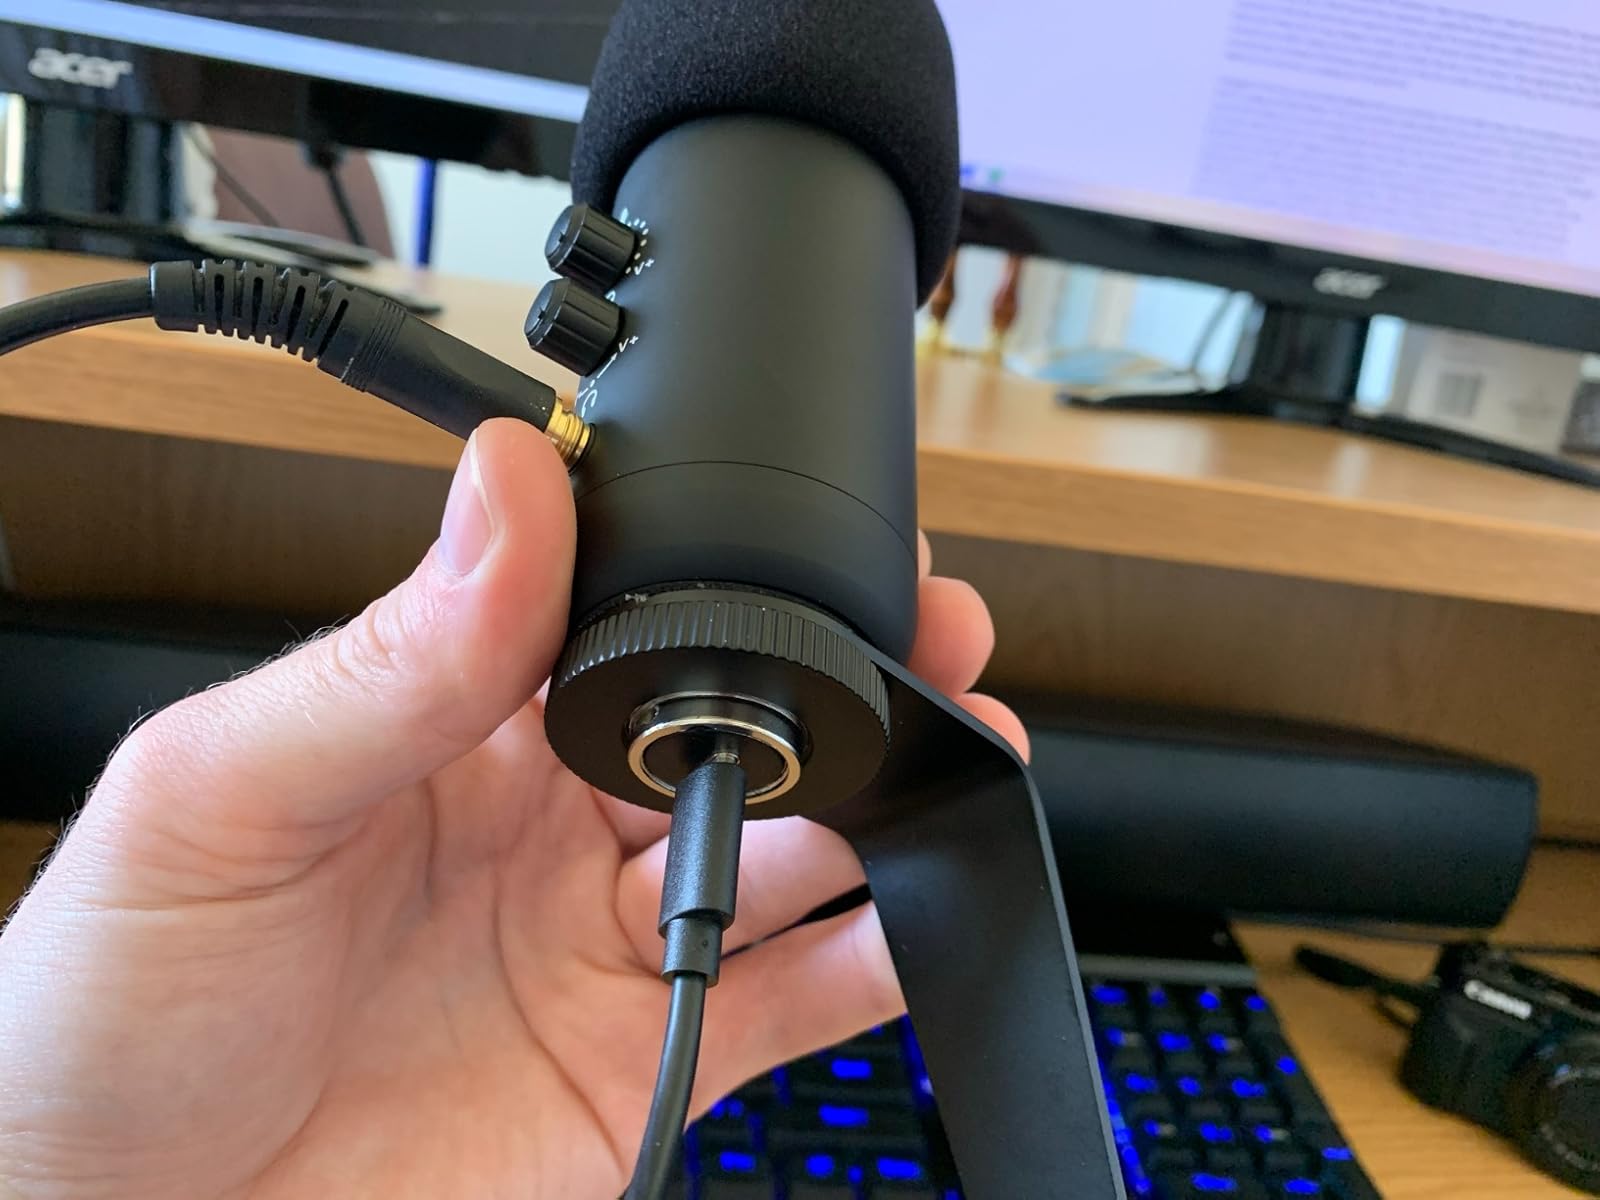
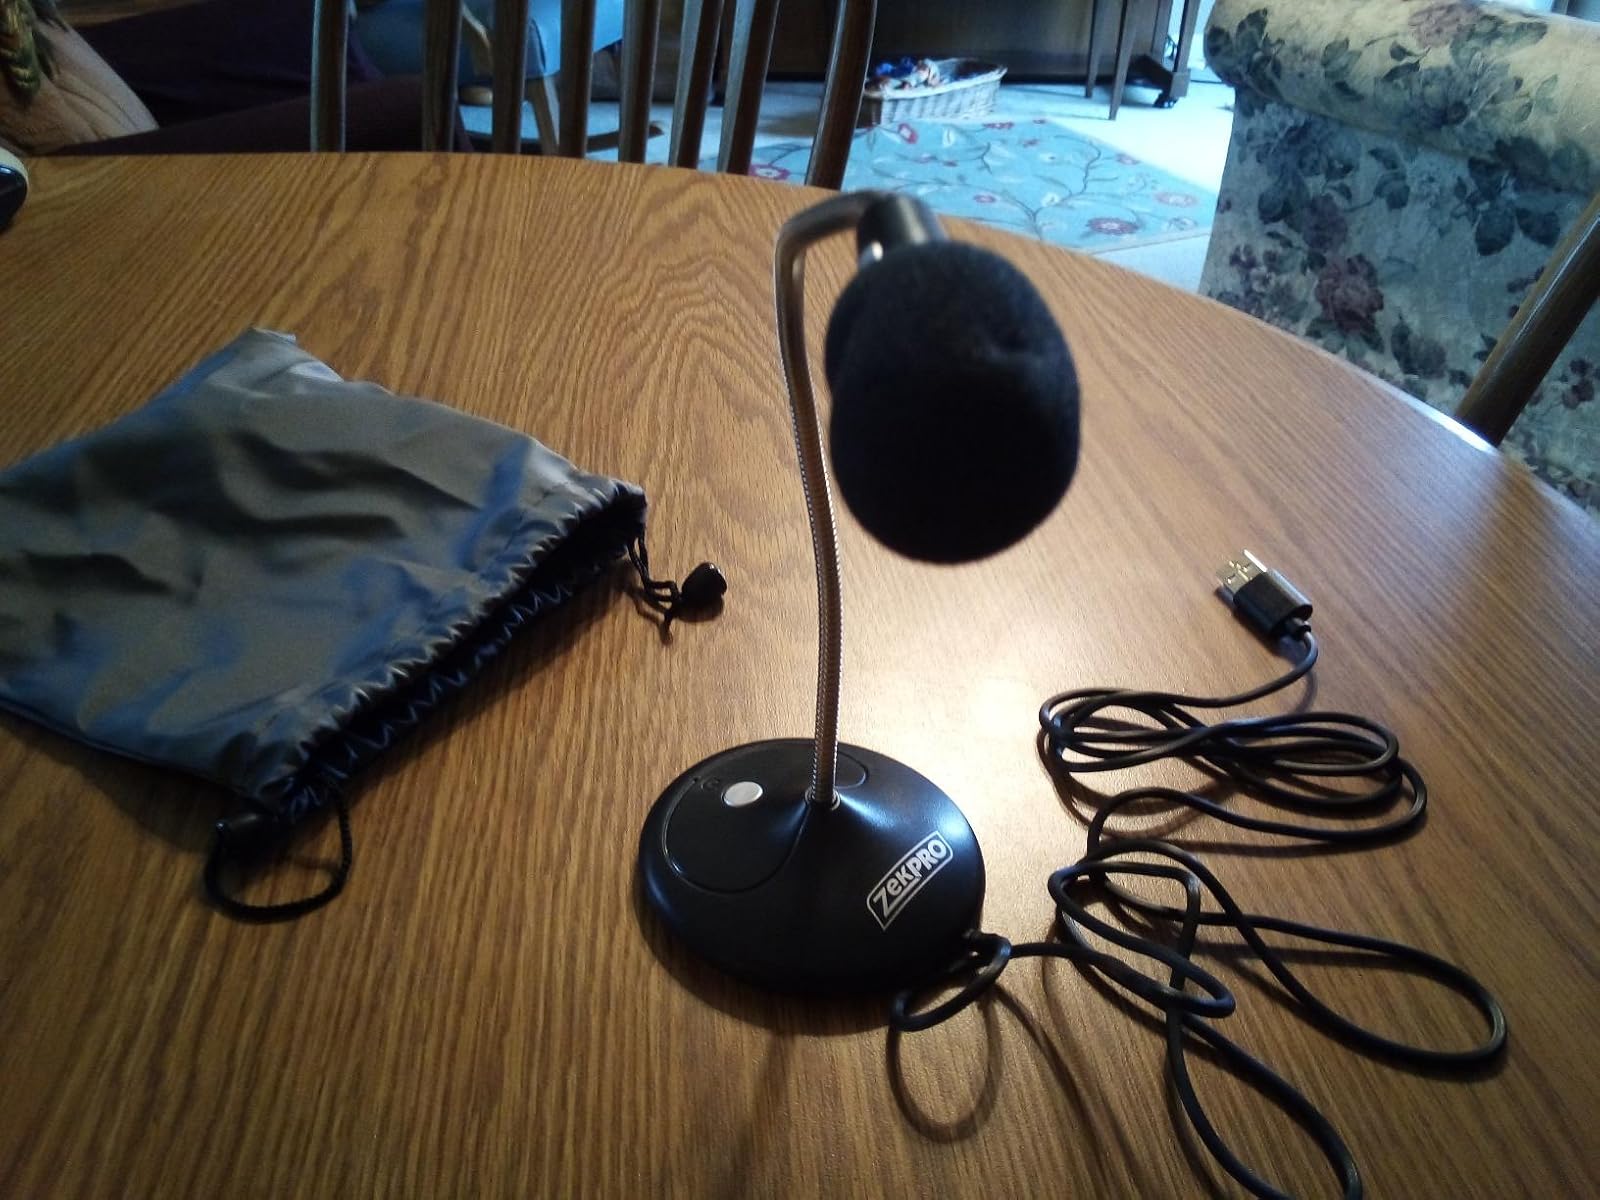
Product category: microphone
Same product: no